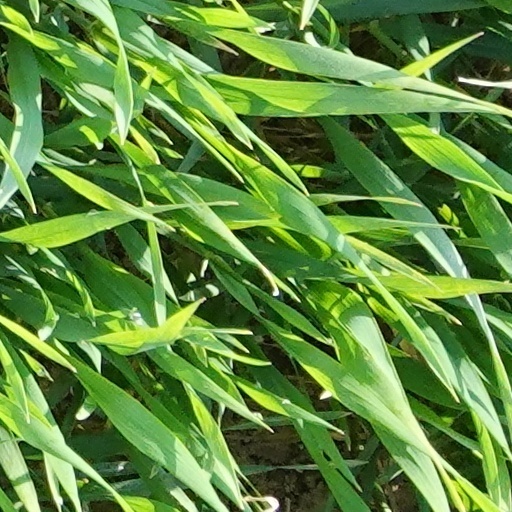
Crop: wheat